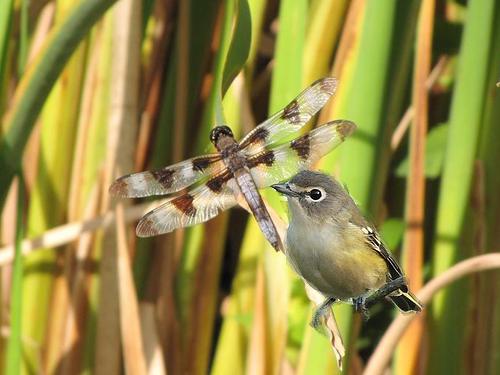
Bird species: Blue_headed_Vireo
Bird type: landbird
Background: land